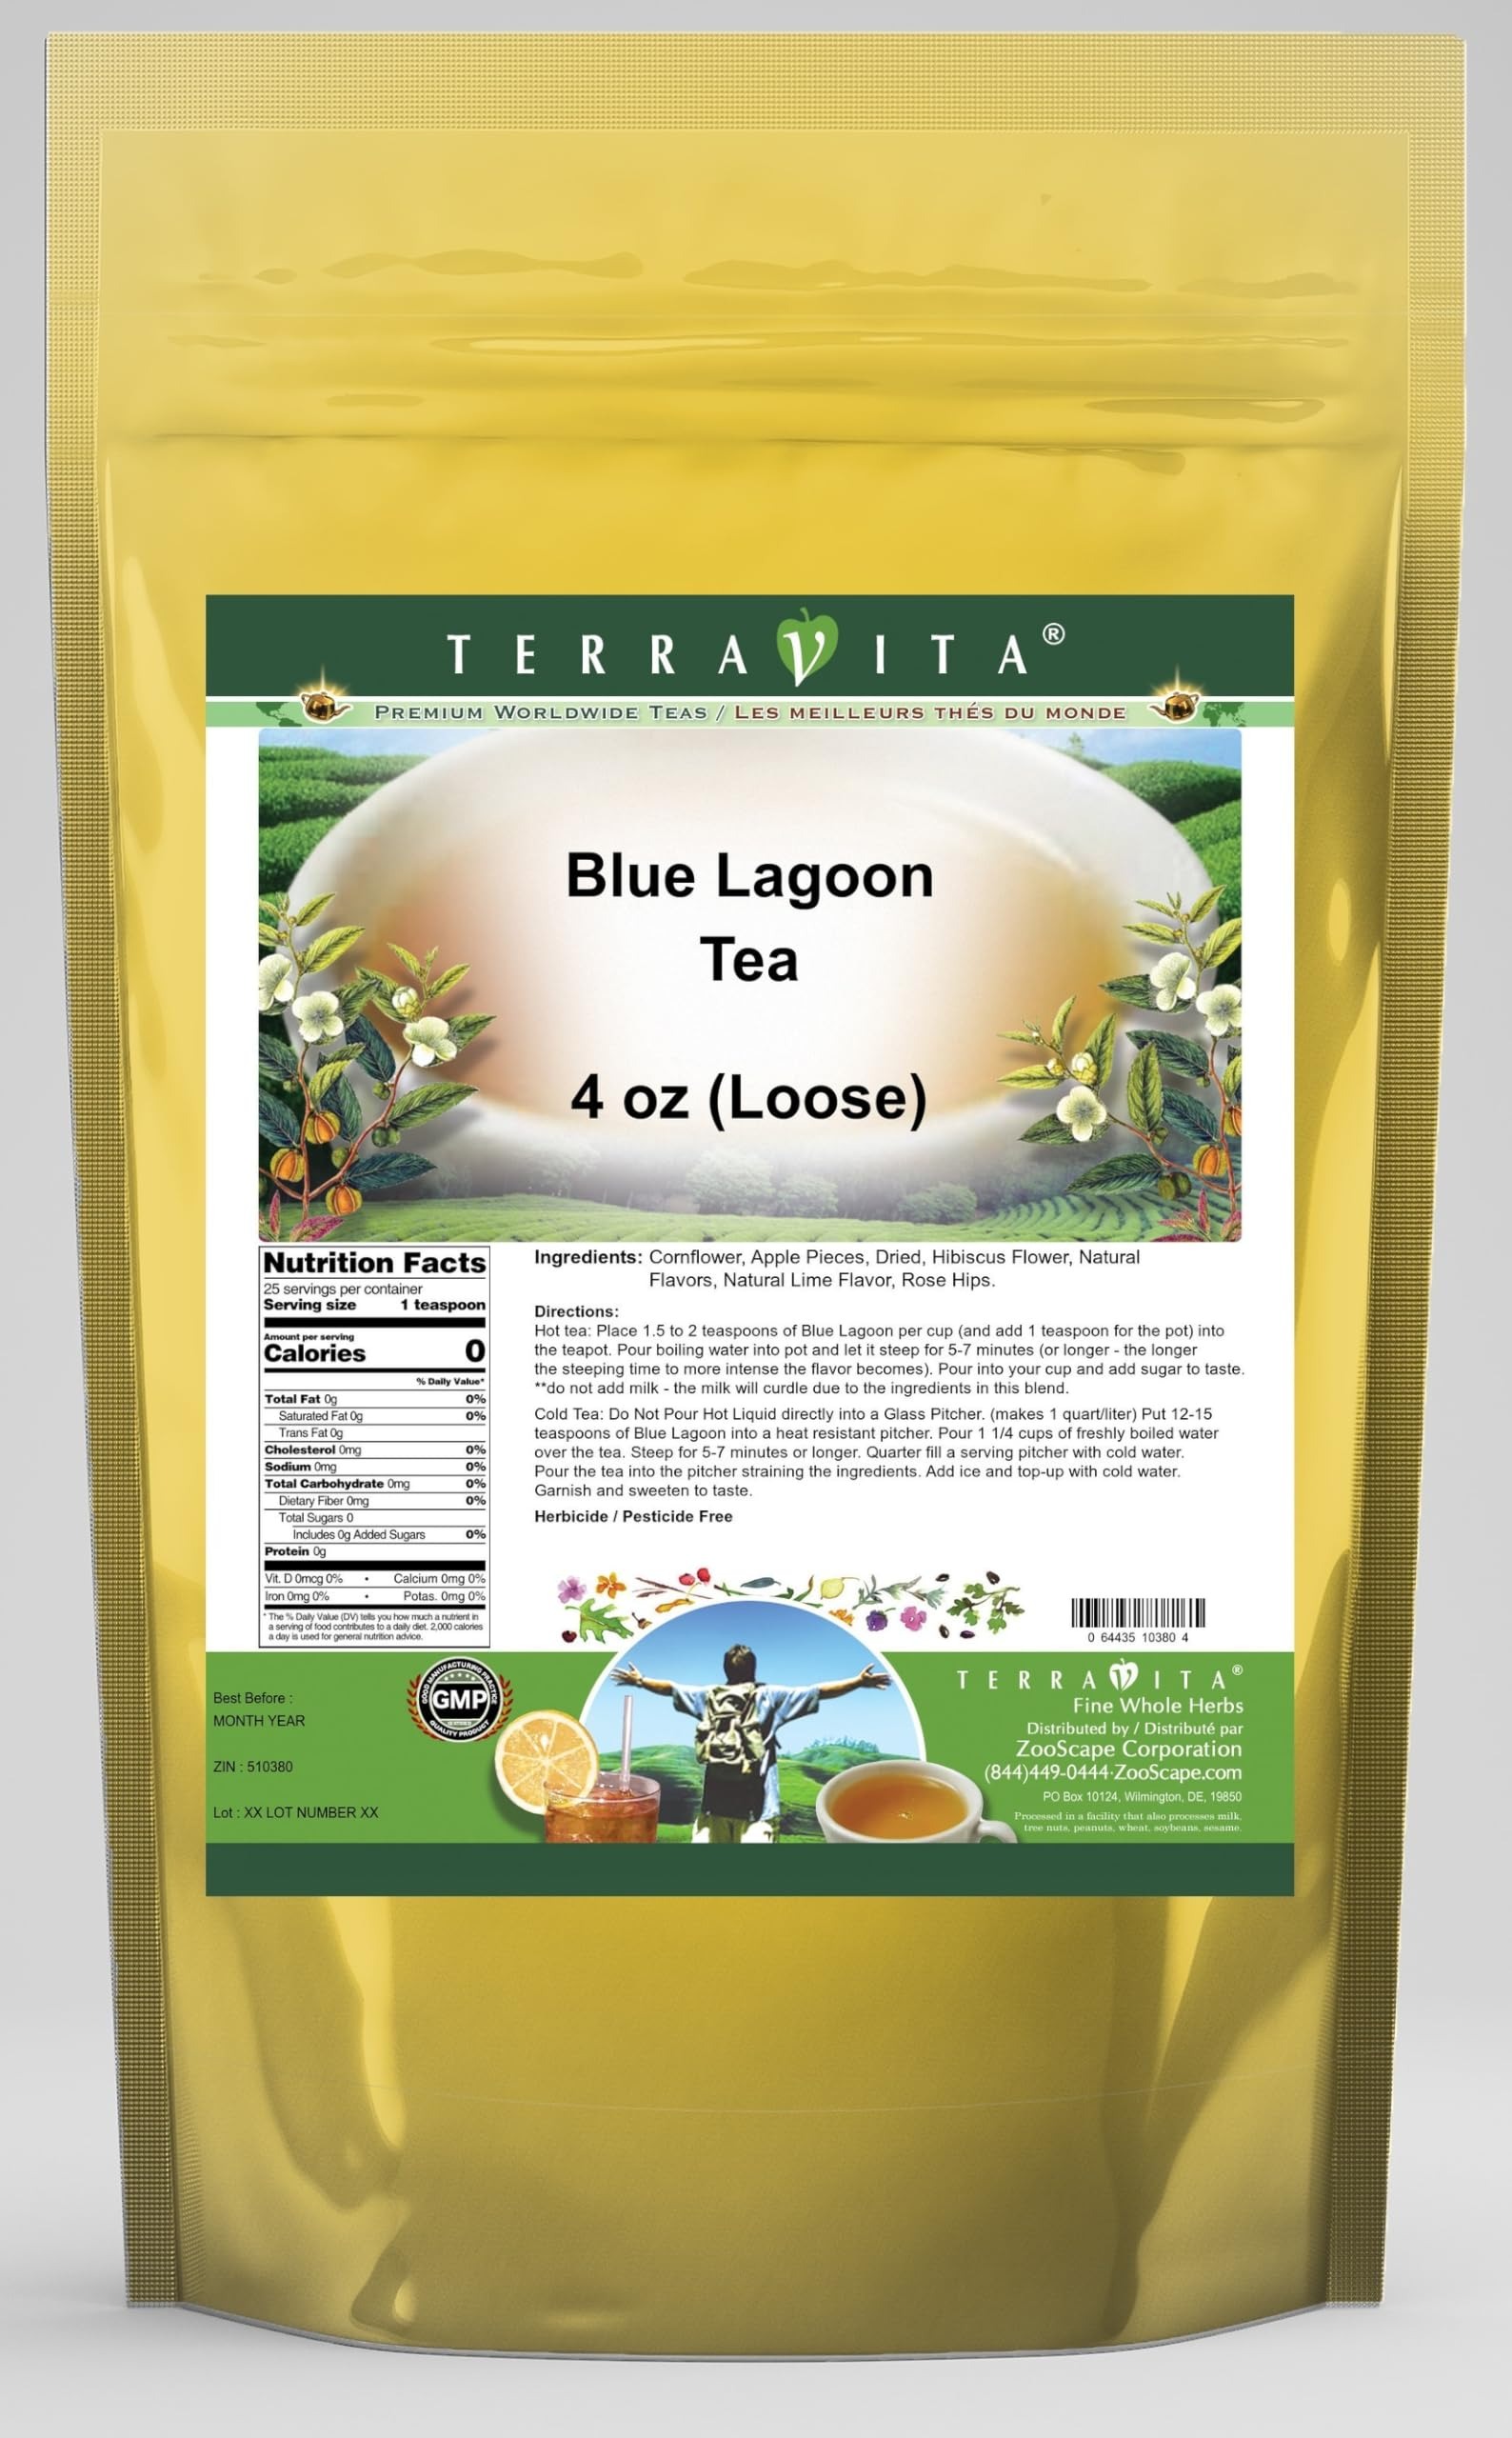
Item Name: Blue Lagoon Tea (Loose) (4 oz, ZIN: 510380) - 3 Pack
Bullet Point 1: Herb and fruit tea; in some circles is considered a new type of tea. We formulated this blend to accommodate tastes of people who wanted to experience a refreshing healthy new style drink without caffeine. What we got was a terrific "tea" that is unbelievably delicious and enjoyed Hot or Cold! This tea has a very exotic flavor profile. The delicious blend of caramel and fruit medley flavors combined with the natural flavors and tartness of the various dried fruits create a summertime cooler or
Bullet Point 2: No fillers.
Bullet Point 3: Manufacturer: TerraVita
Bullet Point 4: Size: 4 oz
Bullet Point 5: Loose Leaf Herbal Tea - Packed in a convenient upright pouch!
Product Description: Herb and fruit tea; in some circles is considered a new type of tea. We formulated this blend to accommodate tastes of people who wanted to experience a refreshing healthy new style drink without caffeine. What we got was a terrific "tea" that is unbelievably delicious and enjoyed Hot or Cold! This tea has a very exotic flavor profile. The delicious blend of caramel and fruit medley flavors combined with the natural flavors and tartness of the various dried fruits create a summertime cooler or a wintertime summer reminder. - Blue Lagoon was inspired by a trip to South America and a day on the beach. The sun was beating down from a cloudless sky, the surf was rolling onto the perfect white sand, waves were crashing onto a rock promontory 200 yards away, palm trees were bending towards the ocean and we were drinking "capirinha" with tropical fruit juice - unbelievable!. (A "capirinha" is white rum over ice, a dash of sugar and the juice f - Pungent with the bold taste of lime and tropical fruit flavor - Hot tea brewing method: Place 1.5 to 2 teaspoons of Blue Lagoon per cup (and add 1 teaspoon for the pot) into the teapot. Pour boiling water into pot and let it steep for 5-7 minutes (or longer - the longer the steeping time to more intense the flavor becomes). Pour into your cup and add sugar to taste. **do not add milk - the milk will curdle due to the ingredients in this blend. - Cold tea brewing method: Do Not Pour Hot Liquid directly into a Glass Pitcher. (makes 1 quart/liter) Put 12-15 teaspoons of Blue Lagoon into a heat resistant pitcher. Pour 1 1/4 cups of freshly boiled water over the tea. Steep for 5-7 minutes or longer. Quarter fill a serving pitcher with cold water. Pour the tea into the pitcher straining the ingredients. Add ice and top-up with cold water. Ga
Value: 12.0
Unit: Ounce

Price: 78.77